Felicia Farr

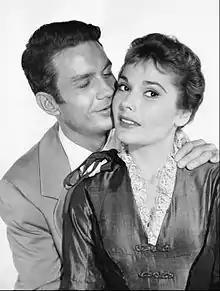
Cliff Robertson and Farr in the "Playhouse 90" presentation of ""Natchez"", 1958

She appeared in several modeling photo shoots and advertisements during the 1950s and 1960s. In 1955, she signed a seven-year contract with Columbia Pictures.